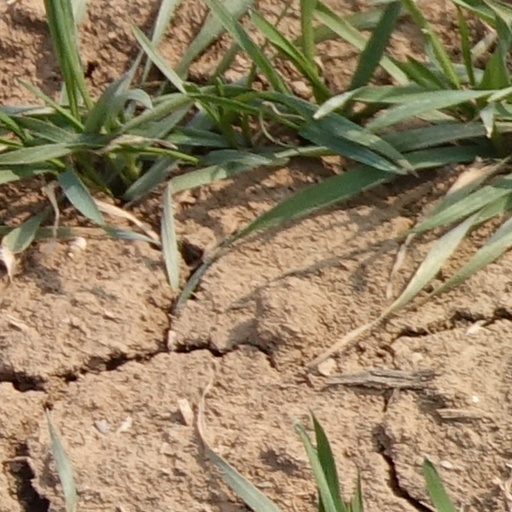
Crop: wheat